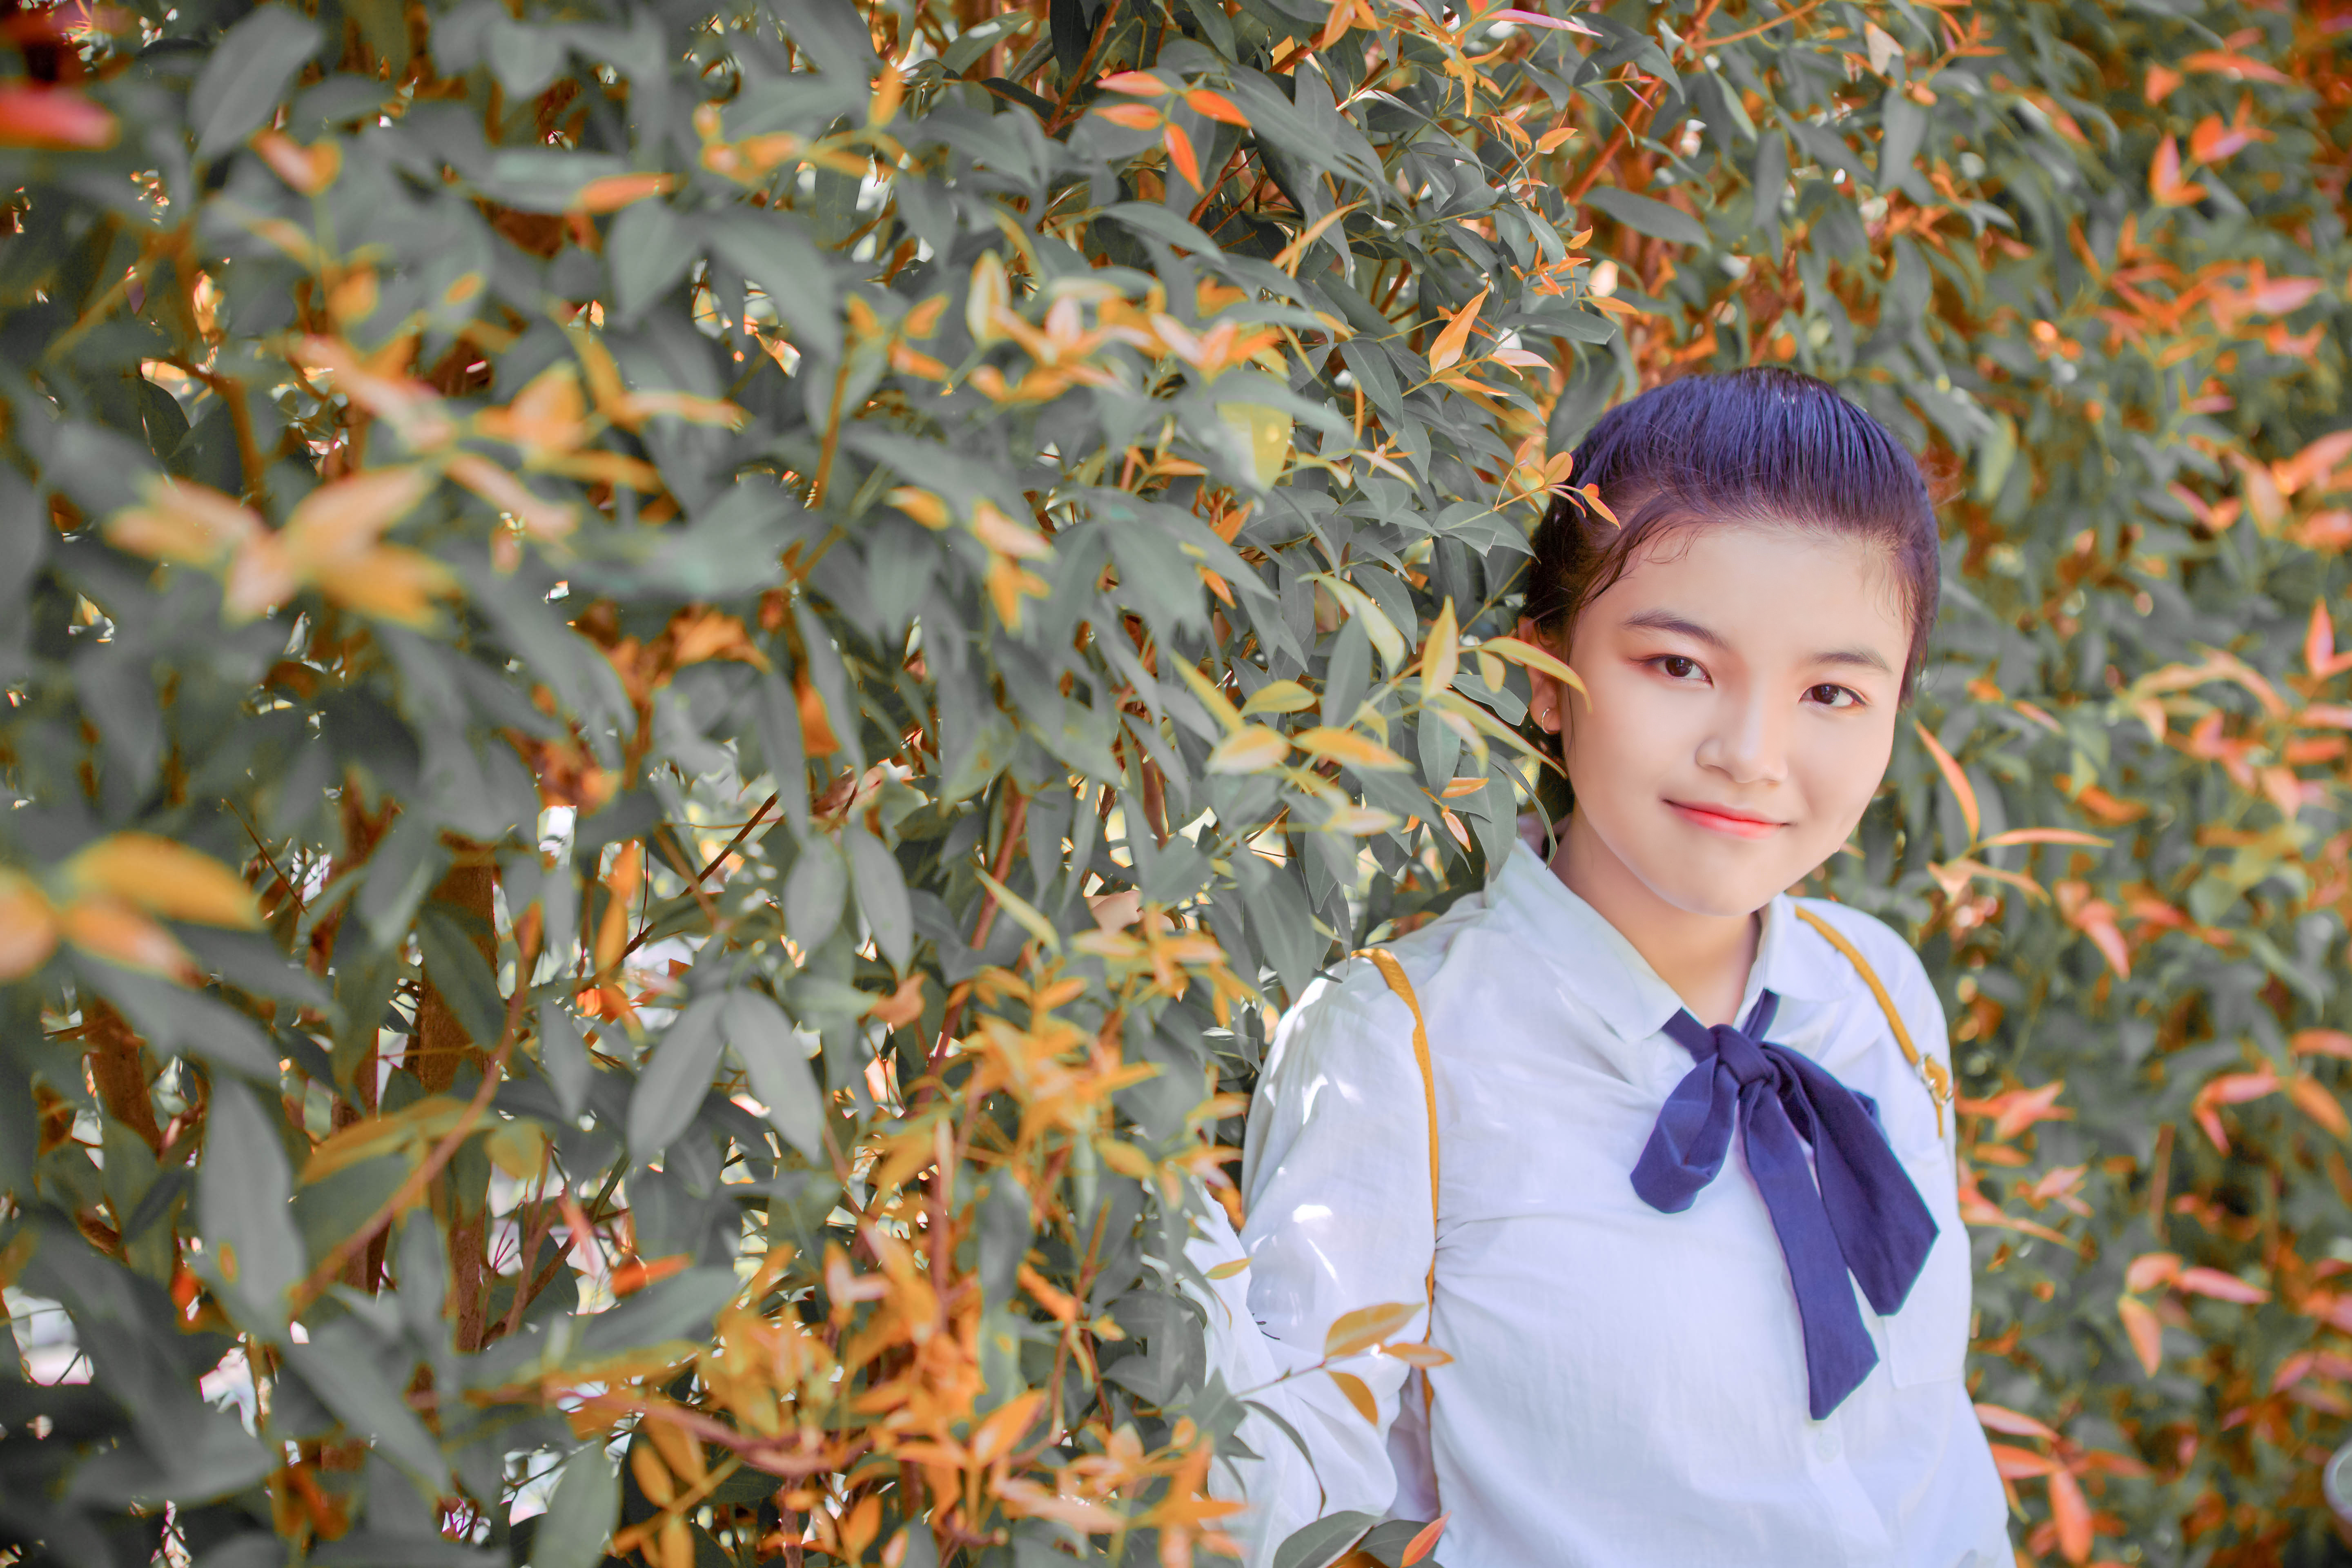
girl, People in nature, leaf, autumn, plant, portrait photography, tree, photography, happy, smile